Albion Rajkumar Banerji

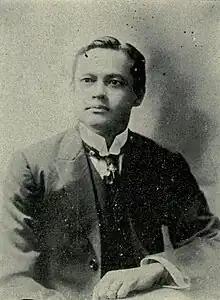
c. 1911

Sir Albion Rajkumar Banerji Esq. M.A.I.C.S. (10 October 1871 – 25 February 1950) was an Indian civil servant and administrator who served as the Diwan of Cochin from 1907 to 1914, 21st Diwan of Mysore from 1922 to 1926, and as Prime Minister of Kashmir from 1927 to 1929.